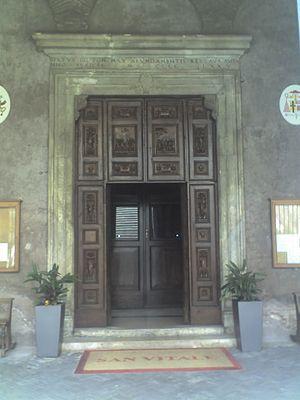
La basilique San Vitale est une basilique mineure de Rome, se situant au rione Monti, sur la via Nazionale. Le nom complet de la basilique est Santi Vitale e Compagni martiri in Fovea.